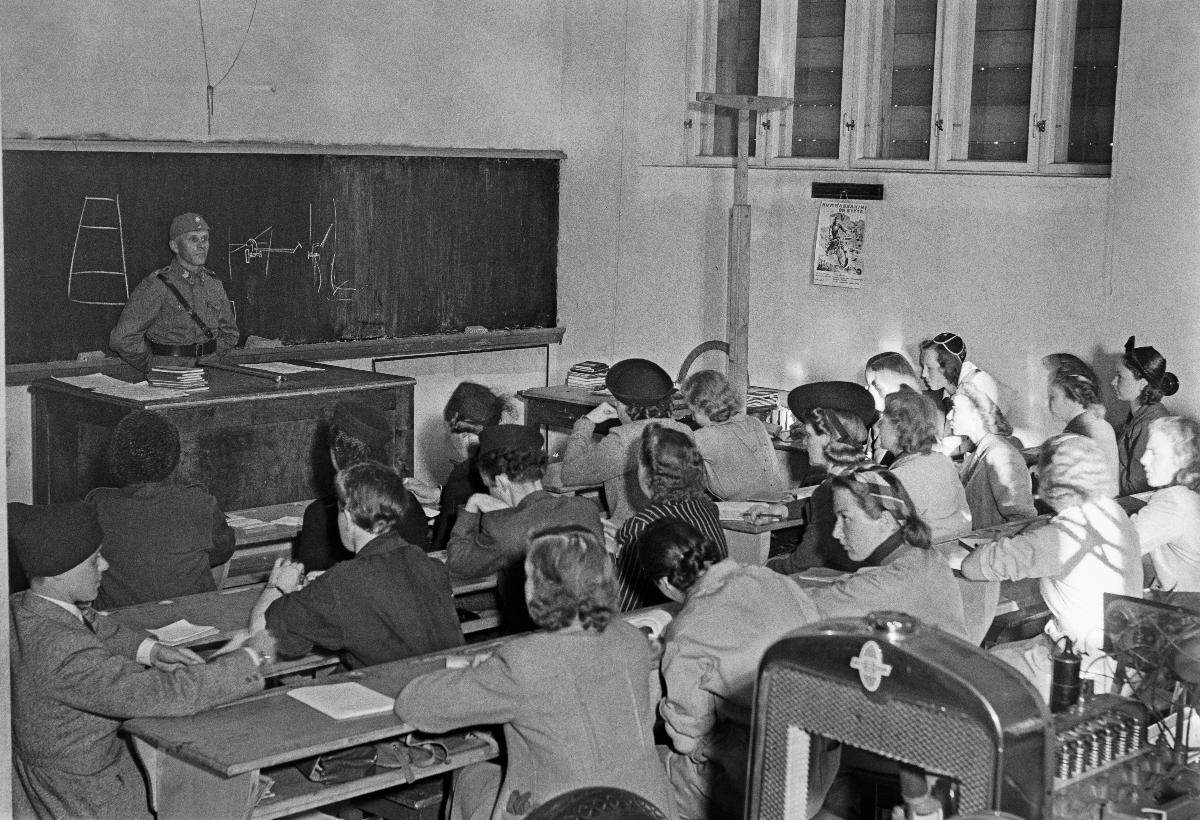
Autoilun teoriaa naisautoilijoille
Teori i bilkörning för kvinnliga bilförare; Driving theory for female drivers
sisällön kuvaus: Ensimmäinen autoilun teoriakurssi naisautoilijoille Helsingissä kesäkuussa 1940. Kaksikymmentäseitsemän nuorta naista osallistui kolmen viikon kurssille jolla opittiin ajamisen lisäksi auton huoltoa ja korjaamista. content description: The first driving theory course for female drivers in Helsinki June 1940. Twenty seven young women participated in a three week long course in driving, car maintenance and car repair. innehållsbeskrivning: Första teorikursen i bilkörning för kvinnliga bilförare i Helsingfors juni 1940. Tjugosju unga kvinnor deltog i en tre veckor lång kurs om bilkörning bilskötsel, och bilreparation.
Kuvaaja: Sundström, Hugo, kuvaaja
Vuosi: 1940
Paikka: Suomi, Uusimaa, Helsinki
Aiheet: HBL; naiset; autoilu; autot; women; motoring; cars; traffic; driving; female drivers; drivers; courses; kvinnor; bilism; bilar; trafik; bilister; kurser; bilförare